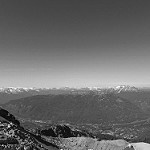
Label: B & W